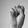
ASL letter: S